William Mather

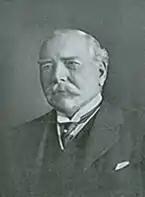
William Mather

Sir William Mather (15 July 1838 – 18 September 1920) was a British industrialist and Liberal politician who sat in the House of Commons between 1885 and 1904.